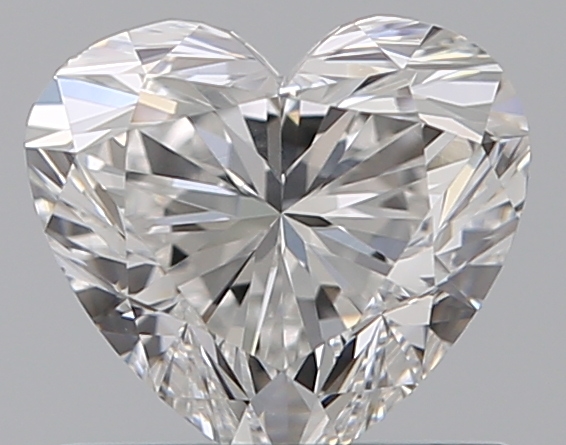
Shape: heart
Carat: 0.7
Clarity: SI1
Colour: E
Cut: EX
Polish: EX
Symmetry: EX
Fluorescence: F
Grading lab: GIA
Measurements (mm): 5.4 x 5.95 x 3.61